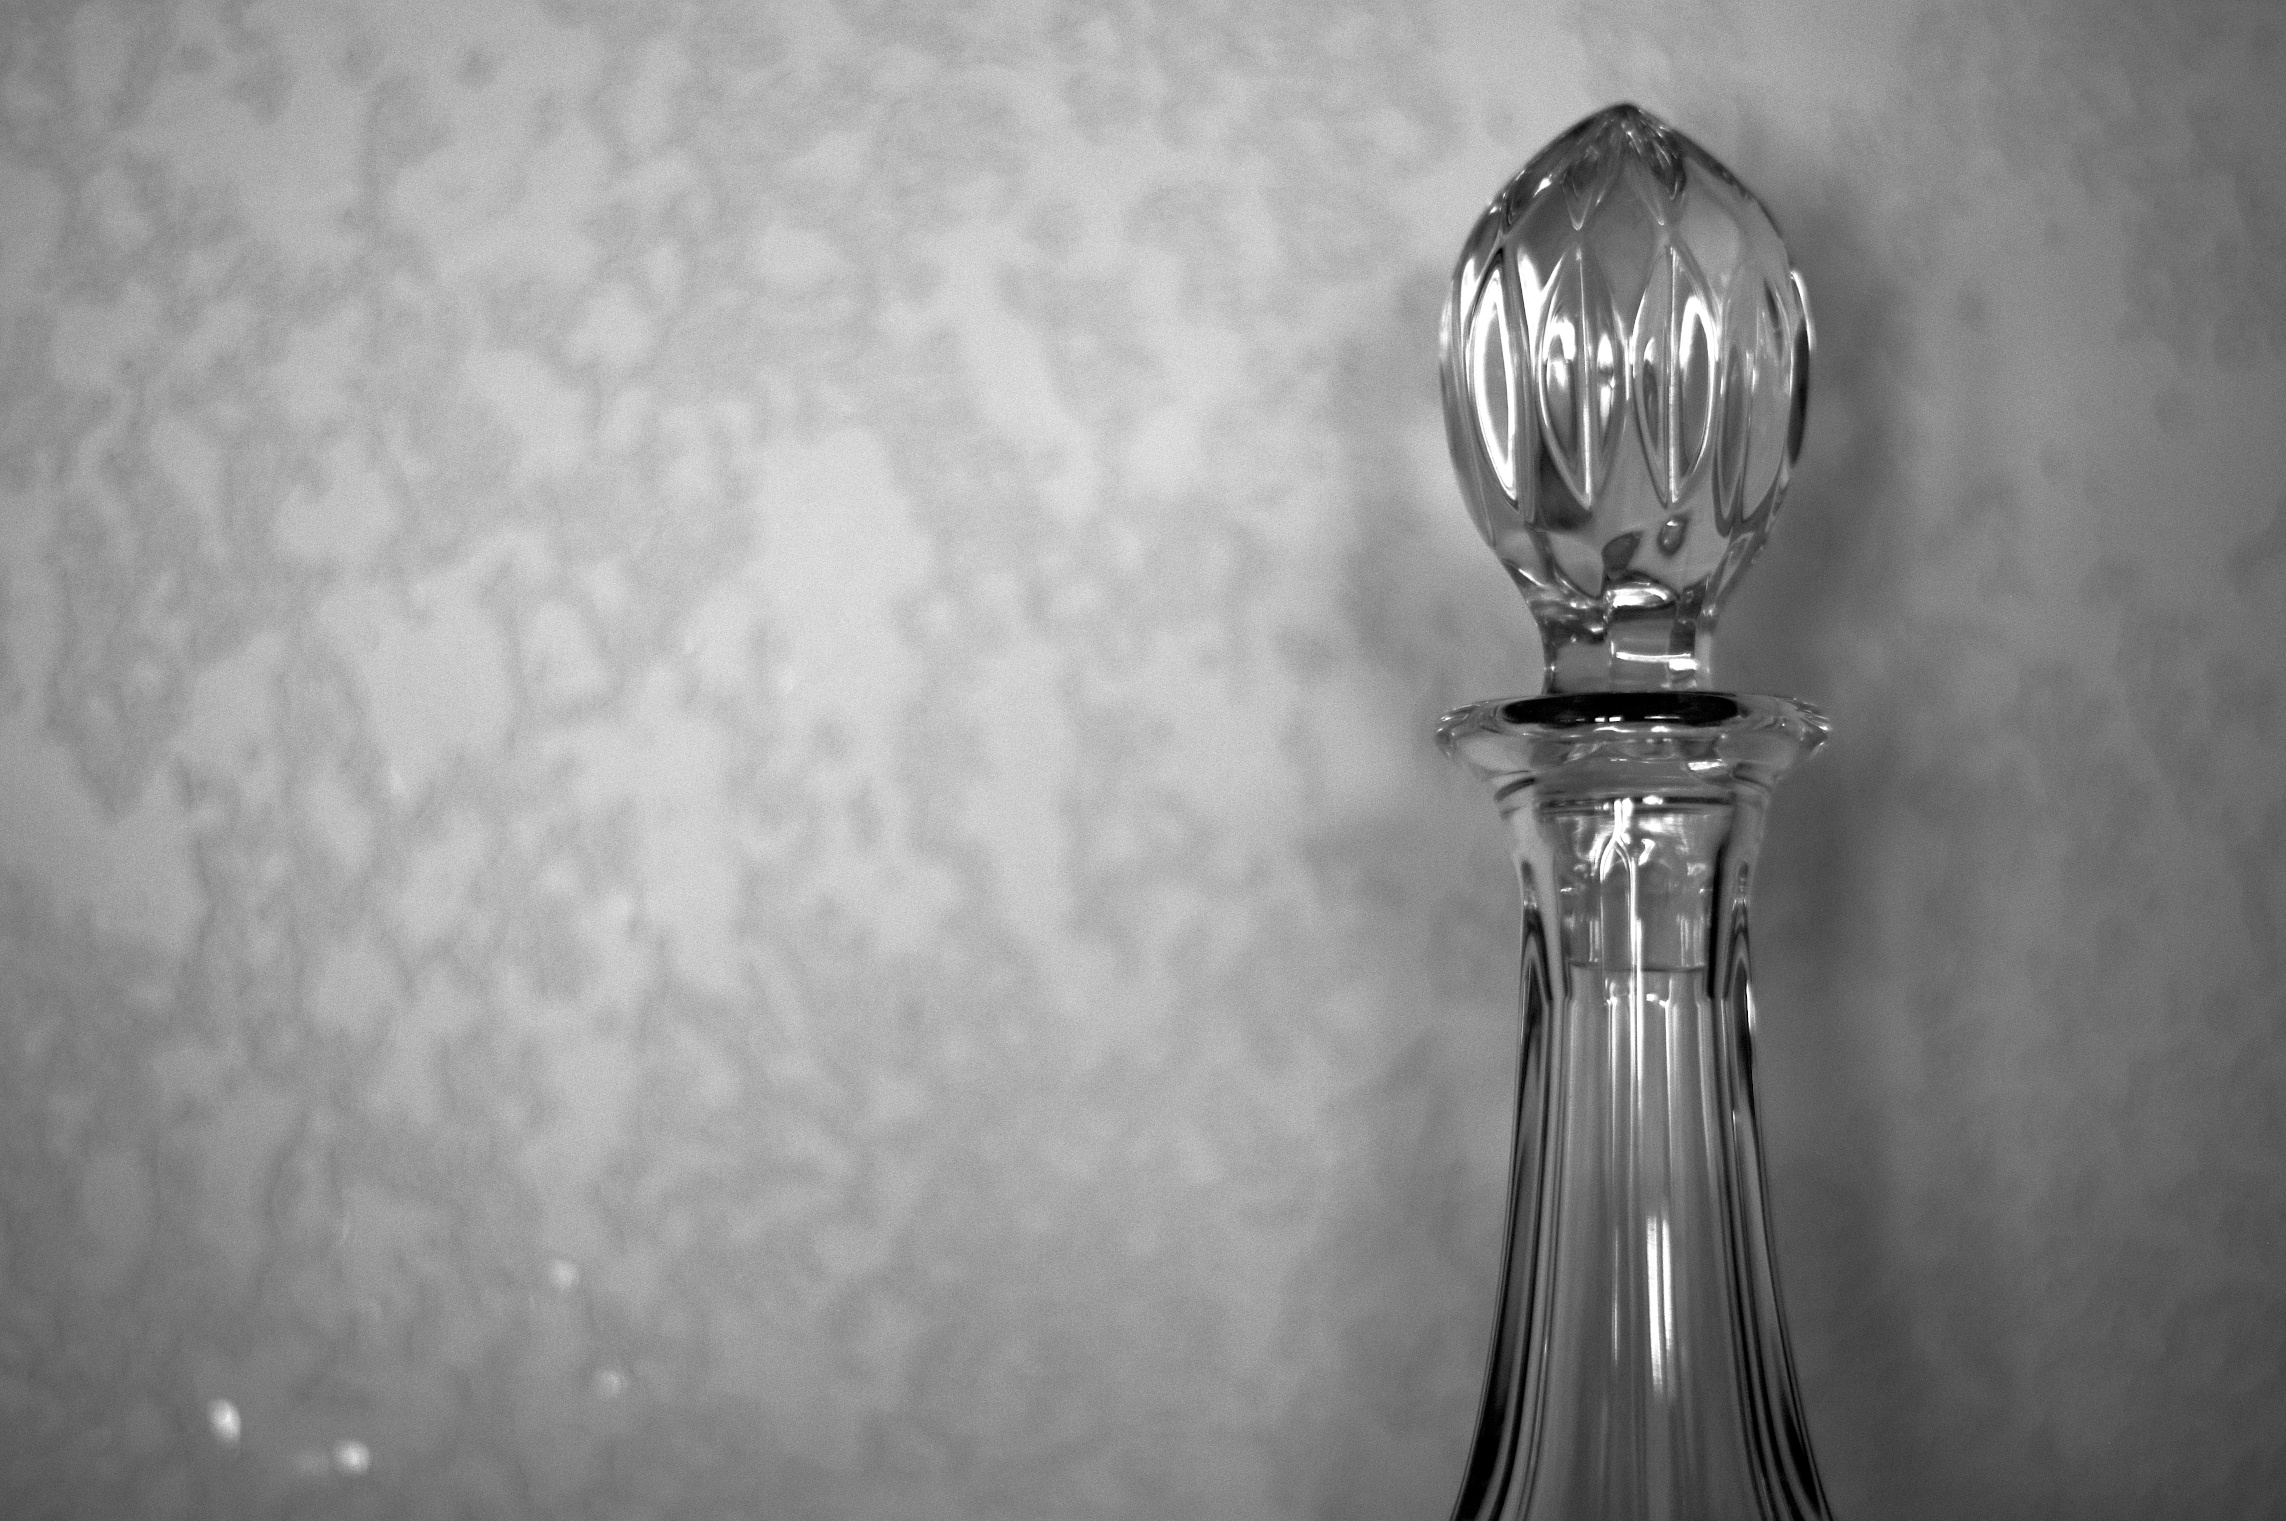
light, black and white, white, photography, glass, darkness, black, monochrome, lighting, close up, wine glass, dailyshoot, macro photography, still life photography, monochrome photography, incandescent light bulb, drinkware